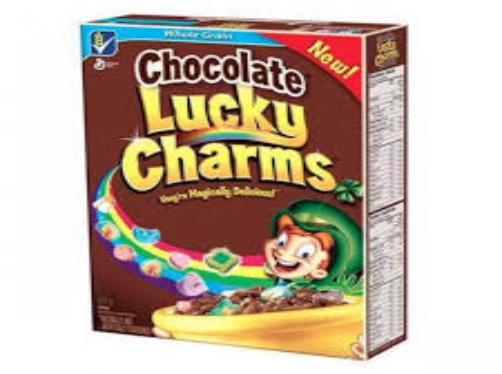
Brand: Chocolate Lucky Charms
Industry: Food